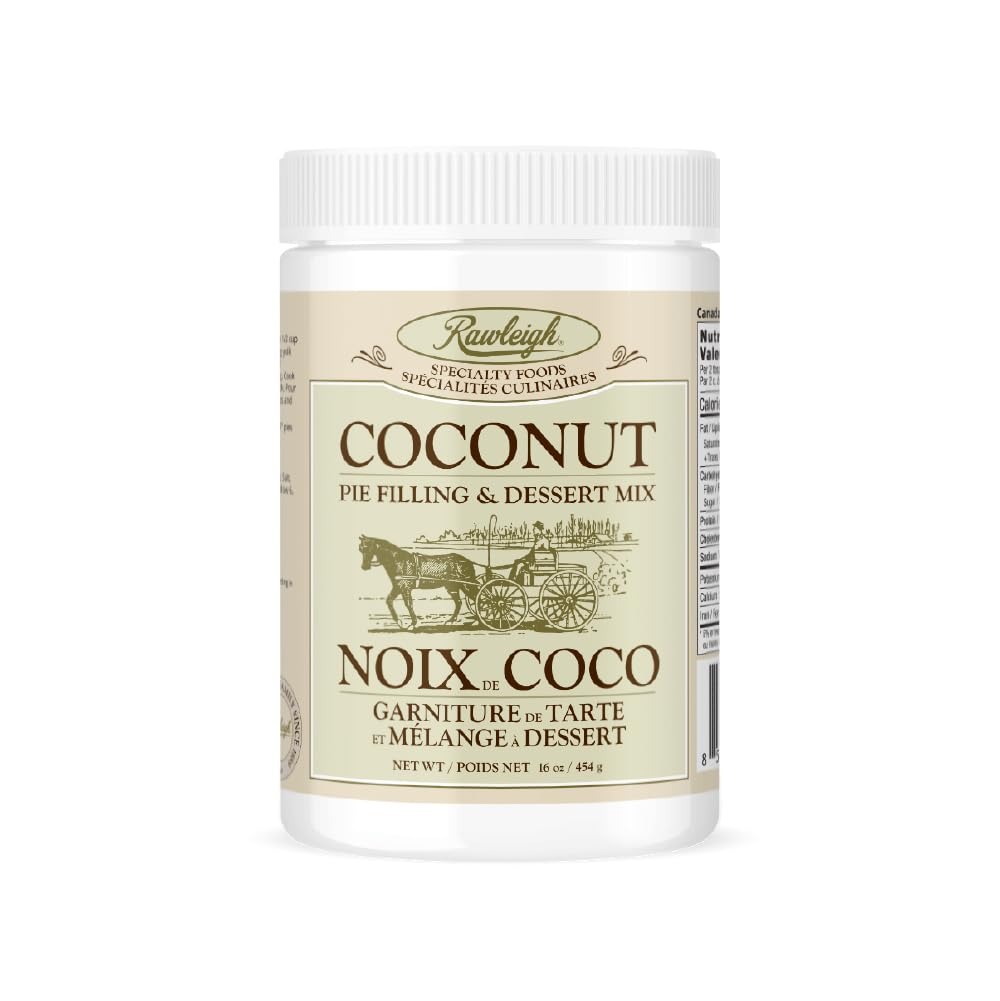
Item Name: Rawleigh Coconut Pie Filling & Dessert Mix: 16 oz / 454g - Pack of 1
Bullet Point 1: DESCRIPTION : Rawleigh Coconut Pie Filling & Dessert Mix is the perfect solution for satisfying your sweet tooth. In just over an hour, you can bake a chewy, sweet, and moist coconut dessert that captures all the tropical flavors of a classic coconut pie. Create simple, gourmet-style pies with ease, anytime. Bring home Rawleigh's centuries-old traditions with this convenient mix.
Bullet Point 2: KEY INGREDIENTS : This time-tested, gluten-free, delicious mix recipe to bring back memories. It contains dehydrated coconut and has no added sugars.
Bullet Point 3: HOW TO PREPARE : To make this creamy coconut pudding, simply combine the pie mix with sugar, milk, and egg yolks. Cook the filling on your stovetop, stirring constantly, until it thickens to a pudding-like consistency to avoid a soupy texture. Once thickened, pour it into a baked and cooled pie crust. Then, refrigerate the pie to allow it to set.
Bullet Point 4: HOW TO SERVE : It is finished with clouds of whipped cream or sweet meringue and plenty of toasted coconut flakes. The pudding filling is so creamy and the coconut flakes adds even more coconut flavor and texture.
Bullet Point 5: PACKAGING : Manufactured in accordance with the best manufacturing processes. Air-tight sealed to ensure product is tamper resistant and content is protected to ensure integrity, purity and effectiveness of the product.
Bullet Point 6: THE BRAND - W. T. RAWLEIGH : It All Began with $15 and a Borrowed Horse...The W.T. Rawleigh Company has been a friend of the family since 1889 when William Thomas Rawleigh began at the young age of 18. With only $15, a borrowed horse, a mortgaged buggy, and four types of “Good Health Products,” he set out. Rawleigh secured many customers with his dependable service, honest methods, and free trials. The Tradition Lives On...For more than a century, our customers have come to rely not only on our quality products and excellent service, but on the exceptional ideals and principles on which the company was founded. We are proud of our heritage..
Bullet Point 7: Trusted Supplements, Salves, Foods & Spices Since 1889
Product Description: Made in Canada | HACCP and GFSI Certified facility| Best quality ingredients | Perfect solution for quick and scrumptious coconut-flavored dessert | Made with corn starch for a naturally gluten-free, delicious mix | Delicious coconut pie filling, dessert mix | Delicious as a pudding treat, or for your pies and other dessert delicacies | 0 g added sugars | No Bake Pie
Value: 16.0
Unit: Ounce

Price: 21.94